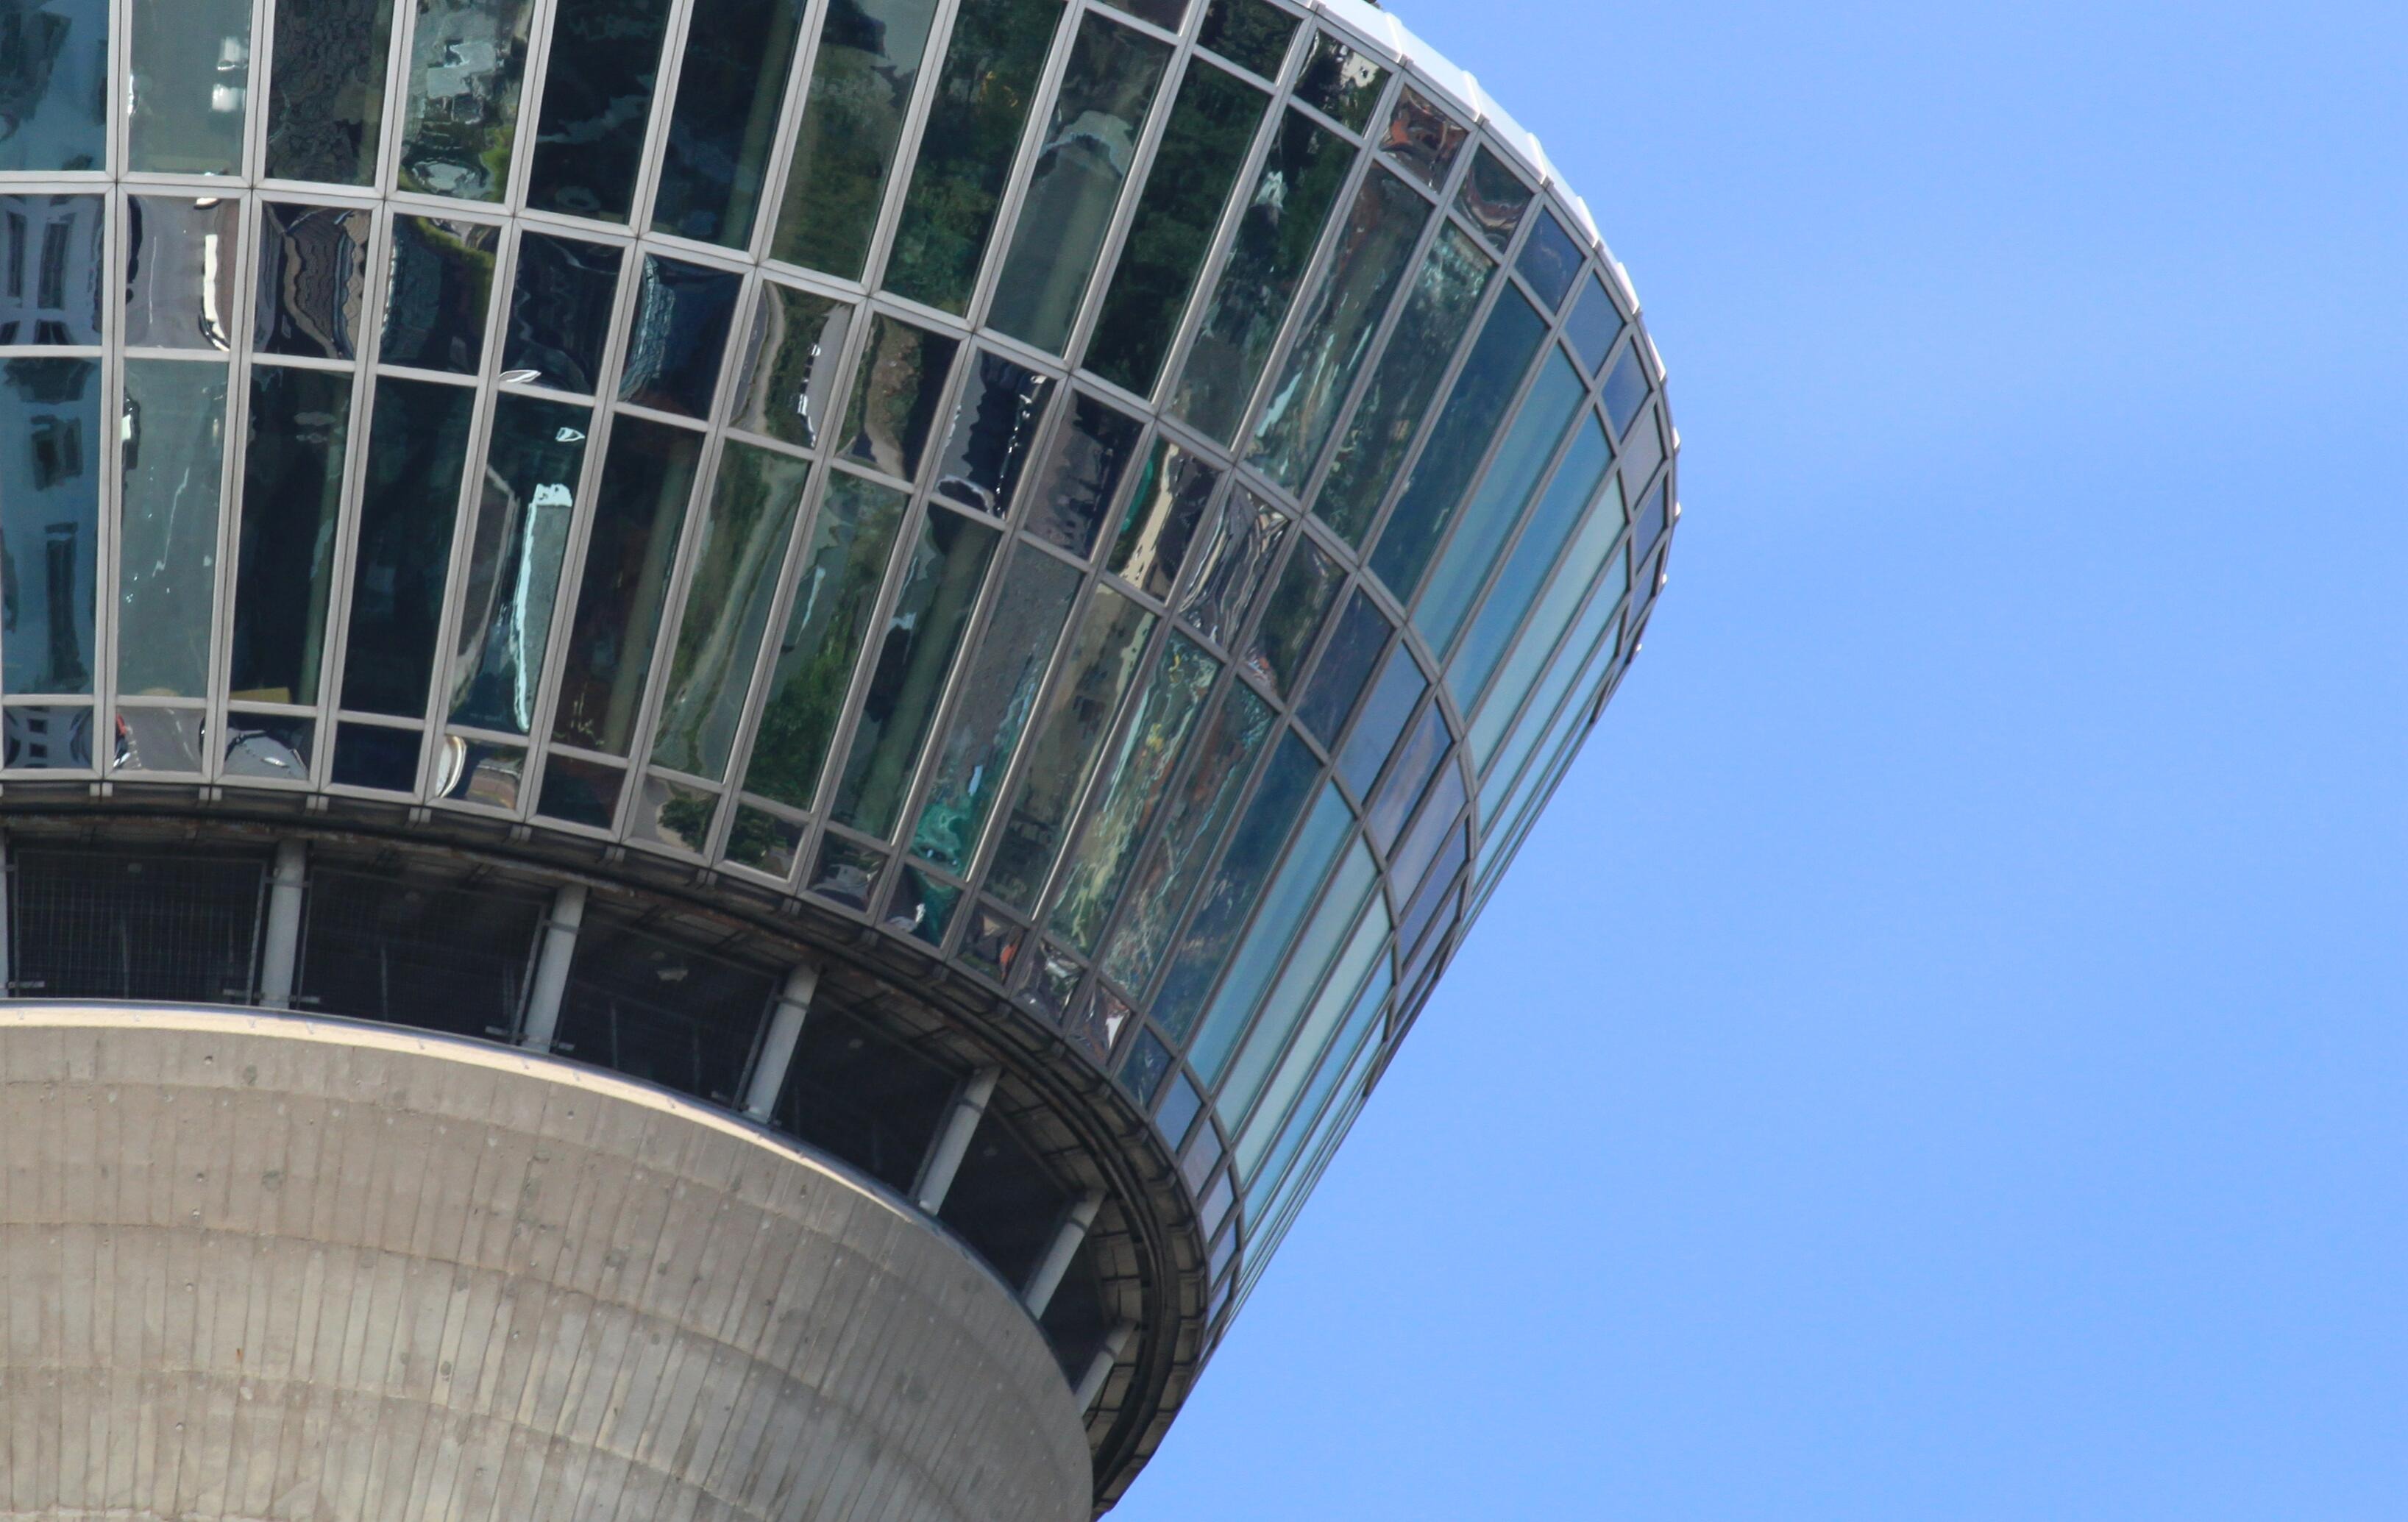
architecture, structure, sky, window, view, building, city, skyscraper, construction, high, tower, landmark, facade, blue, modern, stadium, concrete, reflect, mirror, mirroring, element, front window, dusseldorf, radio tower, tv tower, construction element, reinforced concrete